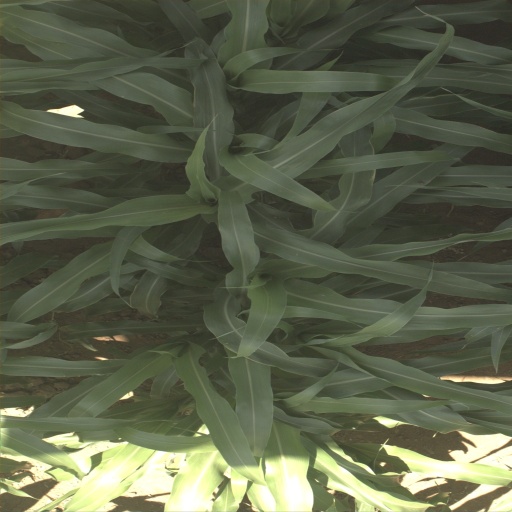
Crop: sorghum